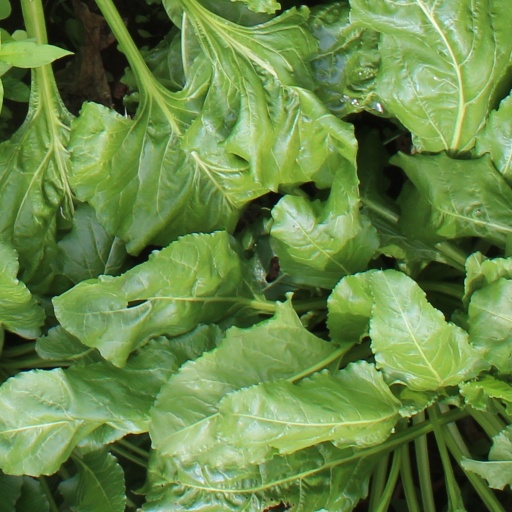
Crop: sugar beet